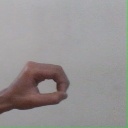
अक्षर: औ